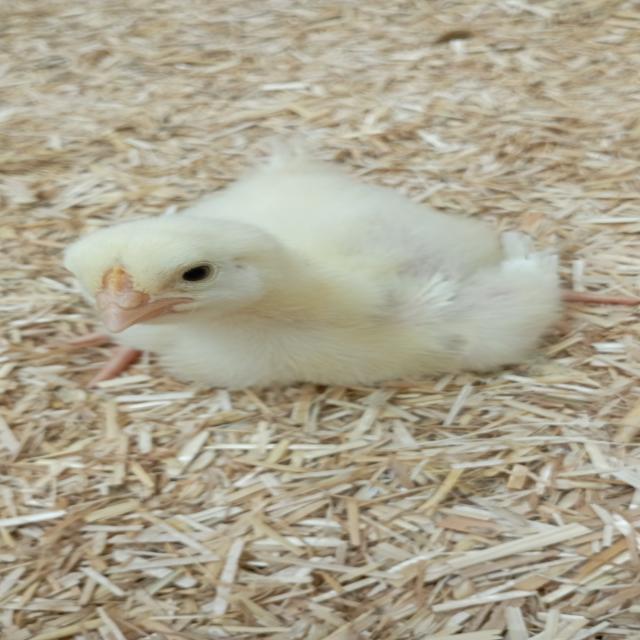
Weight: 182 g